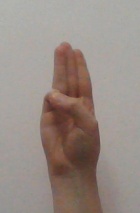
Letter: thaa